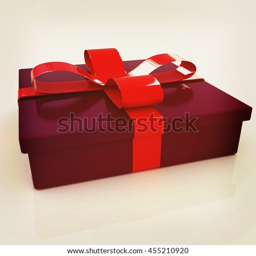
gifts with ribbon on a white background .